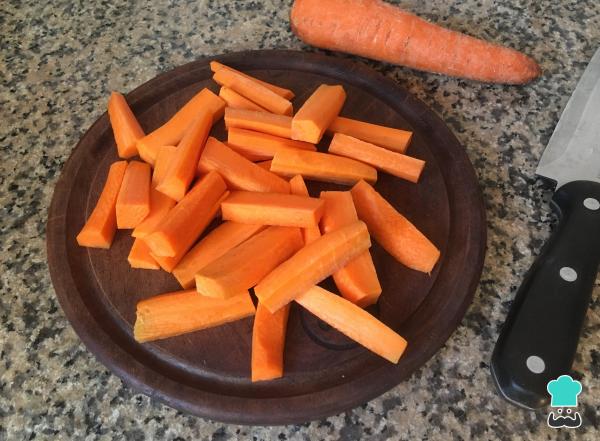
Precalienta el horno a 200 ºC. Forra una bandeja para horno con papel anti-adherente. Para hacer el hummus de zanahoria asada, pela las zanahorias y córtalas en bastones de un tamaño similar para que su cocción sea uniforme. Coloca los bastones de zanahorias en la bandeja sin que queden amontonados. Añade por encima un chorrito de aceite de oliva, un poco de sal y pimentón.